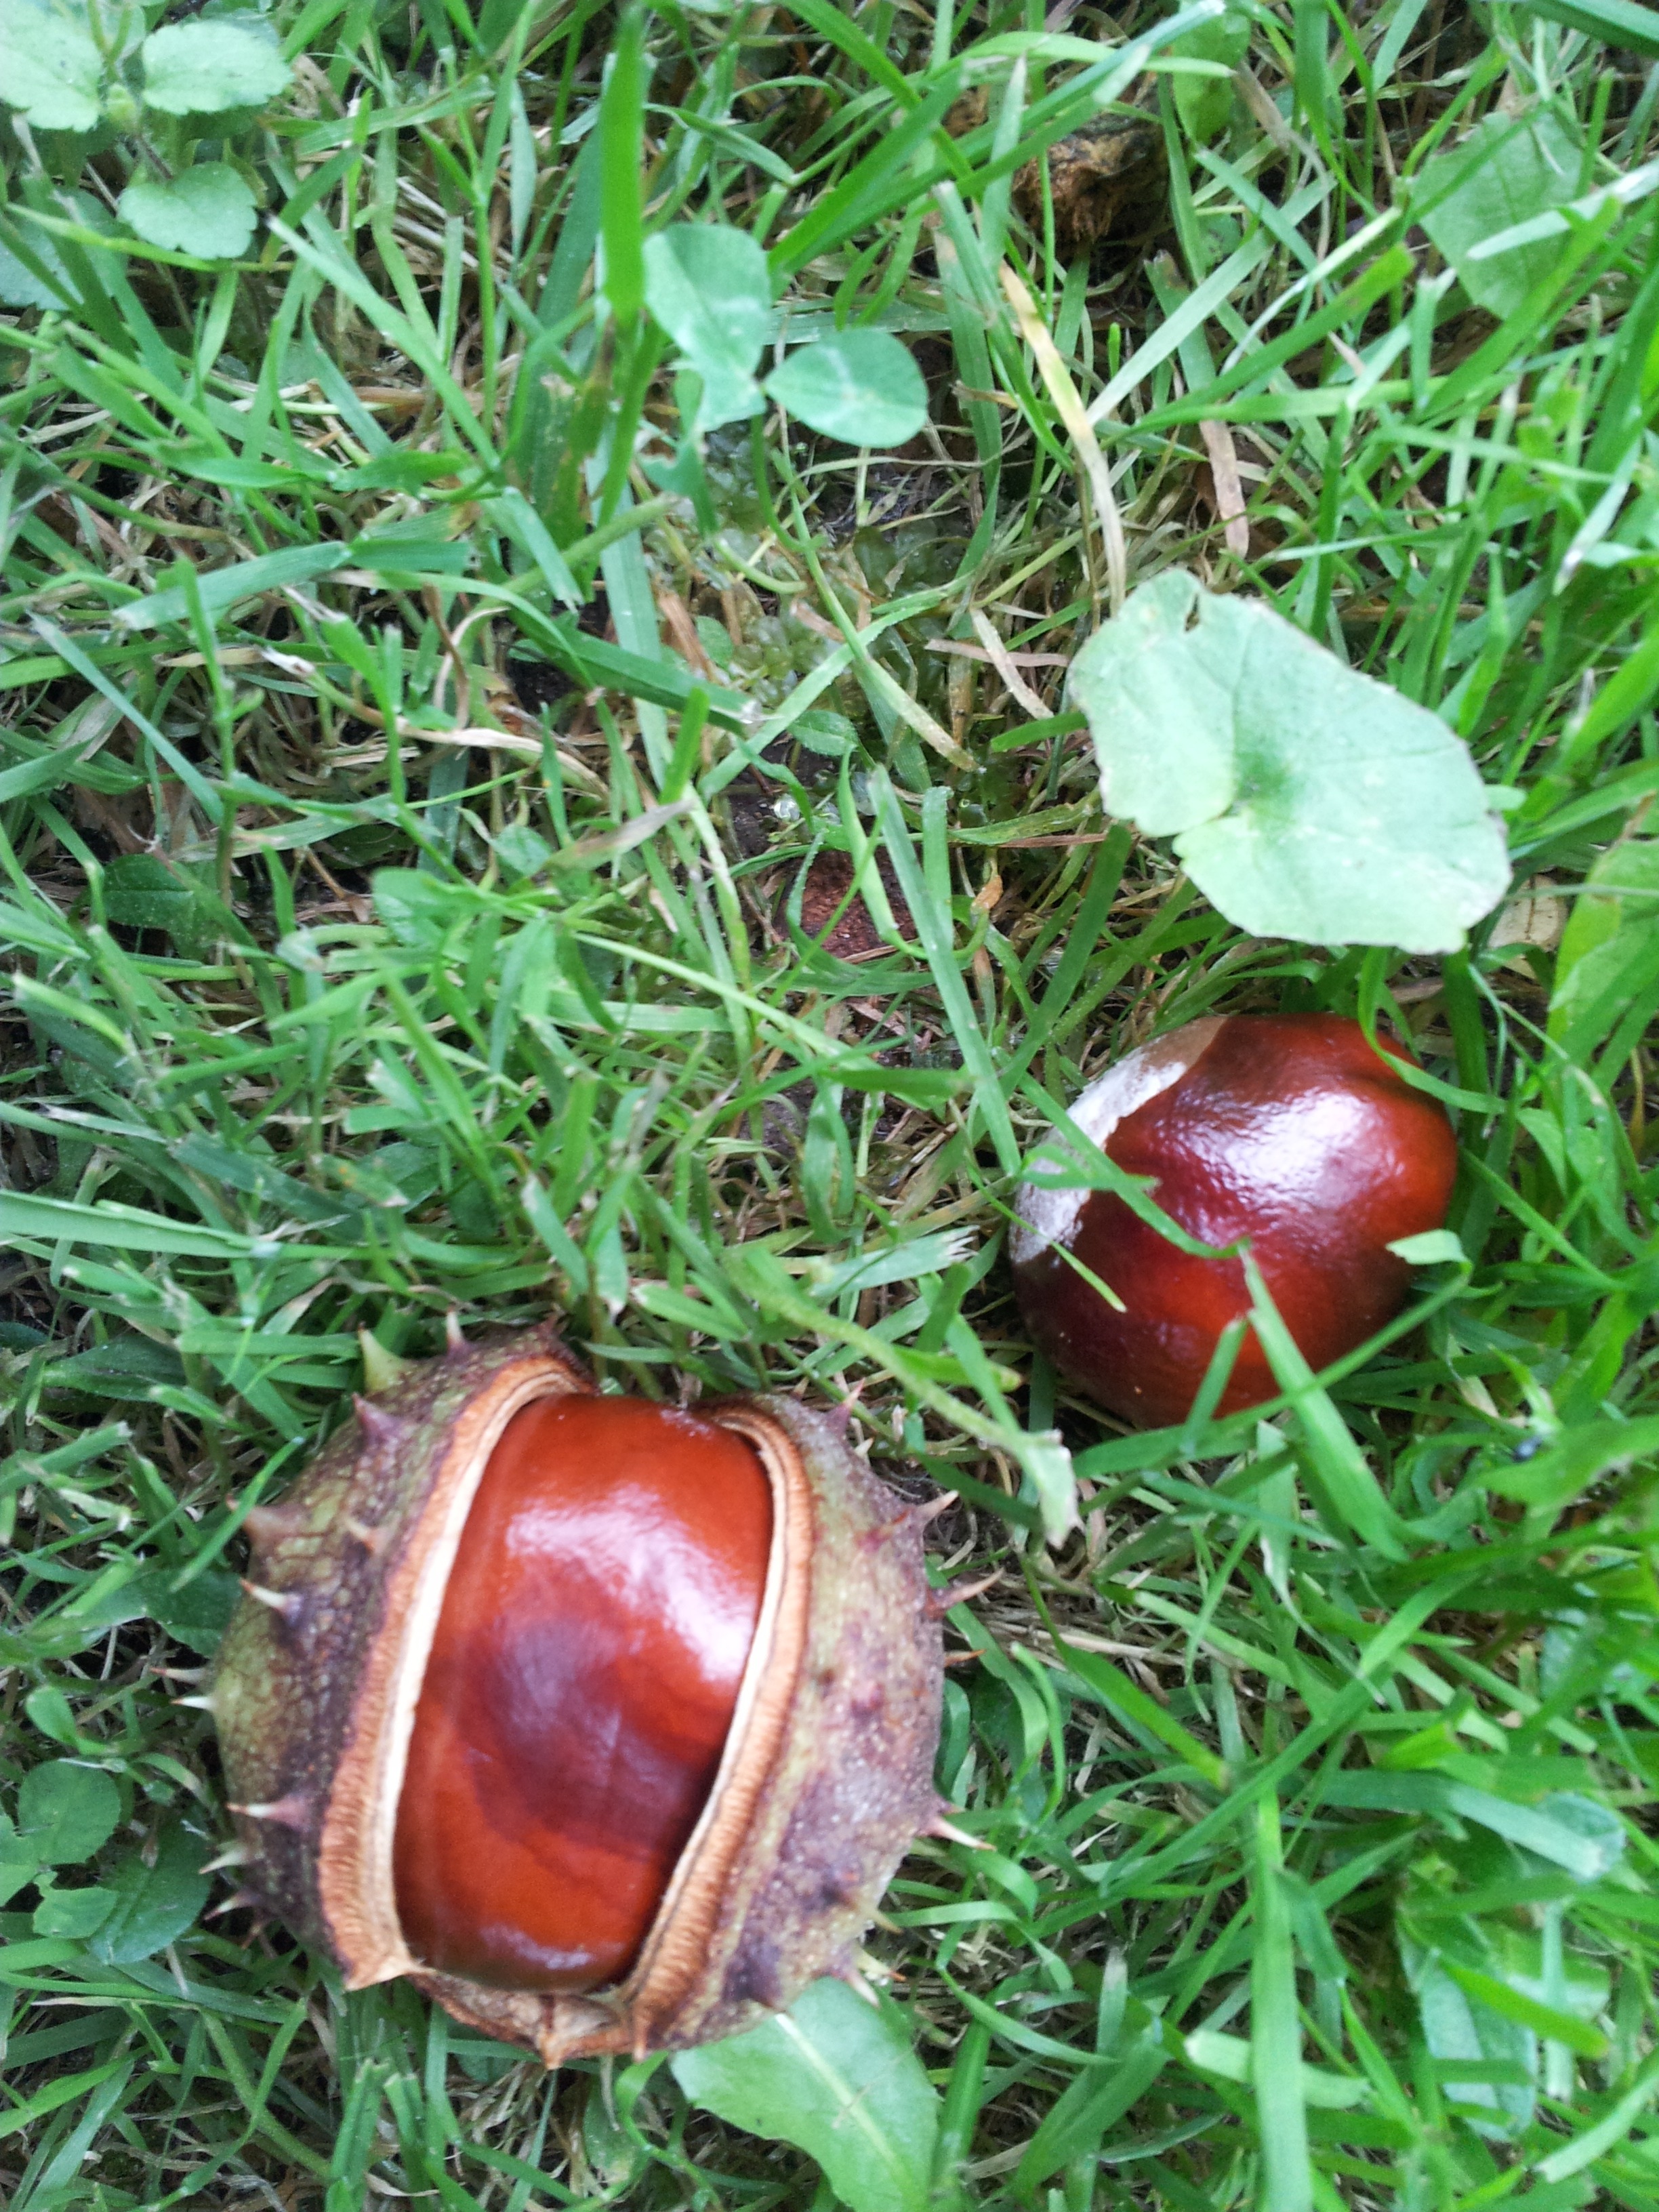
tree, nature, grass, plant, fruit, fall, flower, food, green, produce, vegetable, autumn, season, chestnuts, chestnut, flowering plant, conker, land plant, horse chestnut tree